Nanki

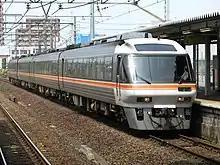
"Nanki" at Kuwana Station

The is a limited express train service in Japan operated by Central Japan Railway Company (JR Central), which runs from Nagoya to Shingū and Kii-Katsuura.